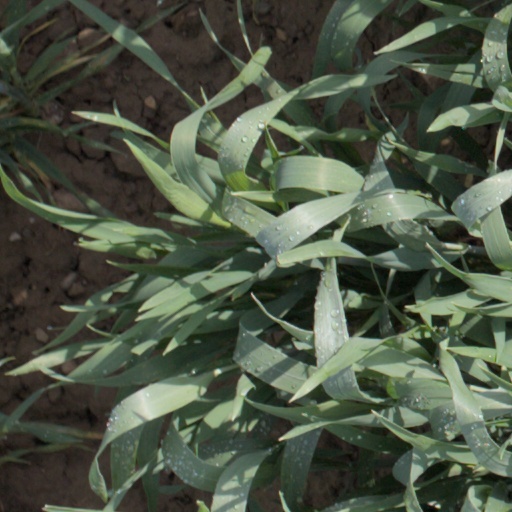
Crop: wheat